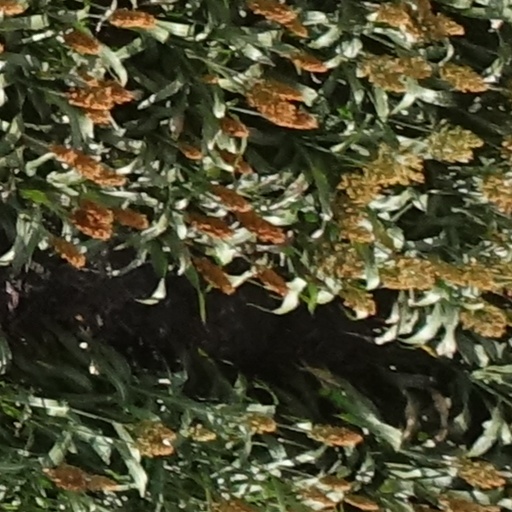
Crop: sorghum